Assassin's Creed II

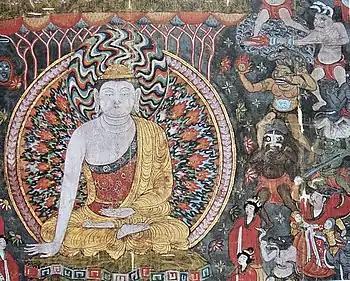
In "The Truth" puzzles, certain historical paintings are used, such as the first depiction of a firearm.

After being trained as an Assassin, Ezio pursues vengeance against the Templars, most of whom are members of noble families like the Pazzi and Barbarigos. His journey spans over a decade and leads Ezio to make several allies, including inventor Leonardo da Vinci (Carlos Ferro), who provides him with equipment based on information left by the Assassin Altaïr Ibn-LaʼAhad; statesman Lorenzo de' Medici (Alex Ivanovici), whom he saves from the Pazzi's assassination plot; and Caterina Sforza (Cristina Rosato), the Countess of Forlì. Eventually, Ezio uncovers the identity of the Templar Grand Master, Rodrigo Borgia (Manuel Tadros), who plotted to secure control of Italy and obtain a powerful Apple of Eden. In 1488, Ezio intercepts the Apple and confronts Rodrigo, who reveals his intention to unlock "the Vault", which he believes will grant him god-like powers. Rodrigo almost overpowers Ezio, but is forced to flee and abandon the Apple when the latter's allies arrive to help. Believing Ezio to be "the Prophet" destined to open the Vault, Mario, along with other Assassins, formally induct him into the Brotherhood.